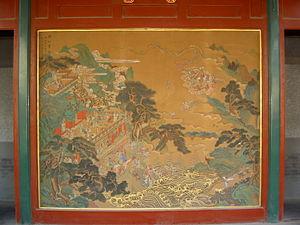
Le temple du nuage blanc est un temple taoïste situé dans le district de Xicheng à Pékin, Chine. Considéré comme l'une des trois « Grandes cours ancestrales » de l'École taoïste de la Voie de la Parfaite Complétude, il a le titre de « premier temple sous le Ciel ».